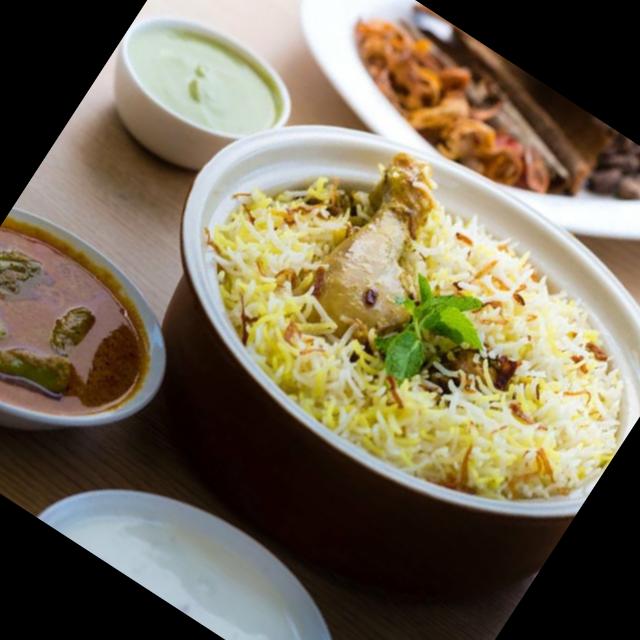
Dish: biryani